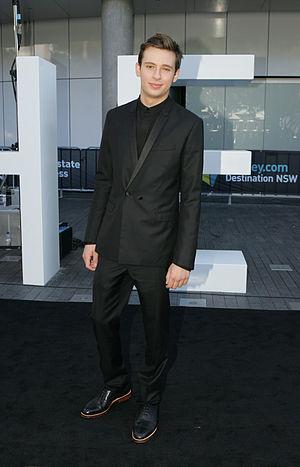
Harley Edward Streten, plus connu sous son nom de scène Flume, est un producteur, DJ et instrumentiste australien de musique électronique.